Proton X70

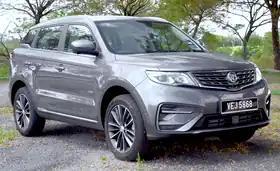
2020 Proton X70 (pre-facelift)

The Proton X70 is a compact crossover SUV produced by the Malaysian car maker Proton. Marketed as a C-segment SUV, the car was launched on 12 December 2018, unveiled in a ceremony by then-prime minister and former Proton chairman Mahathir Mohamad. Being the first SUV released by Proton, it is conceived by rebadging the Geely Boyue, following the acquisition of Proton by Geely Automobile Holdings in 2017. The X70 is distinguishable from the Boyue by some design element differences and its right-hand drive configuration.